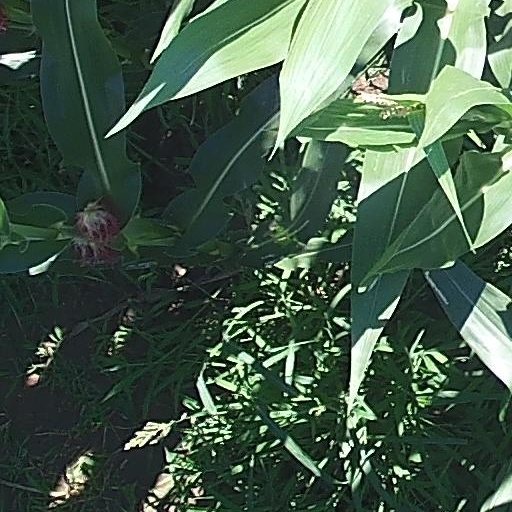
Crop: maize; corn